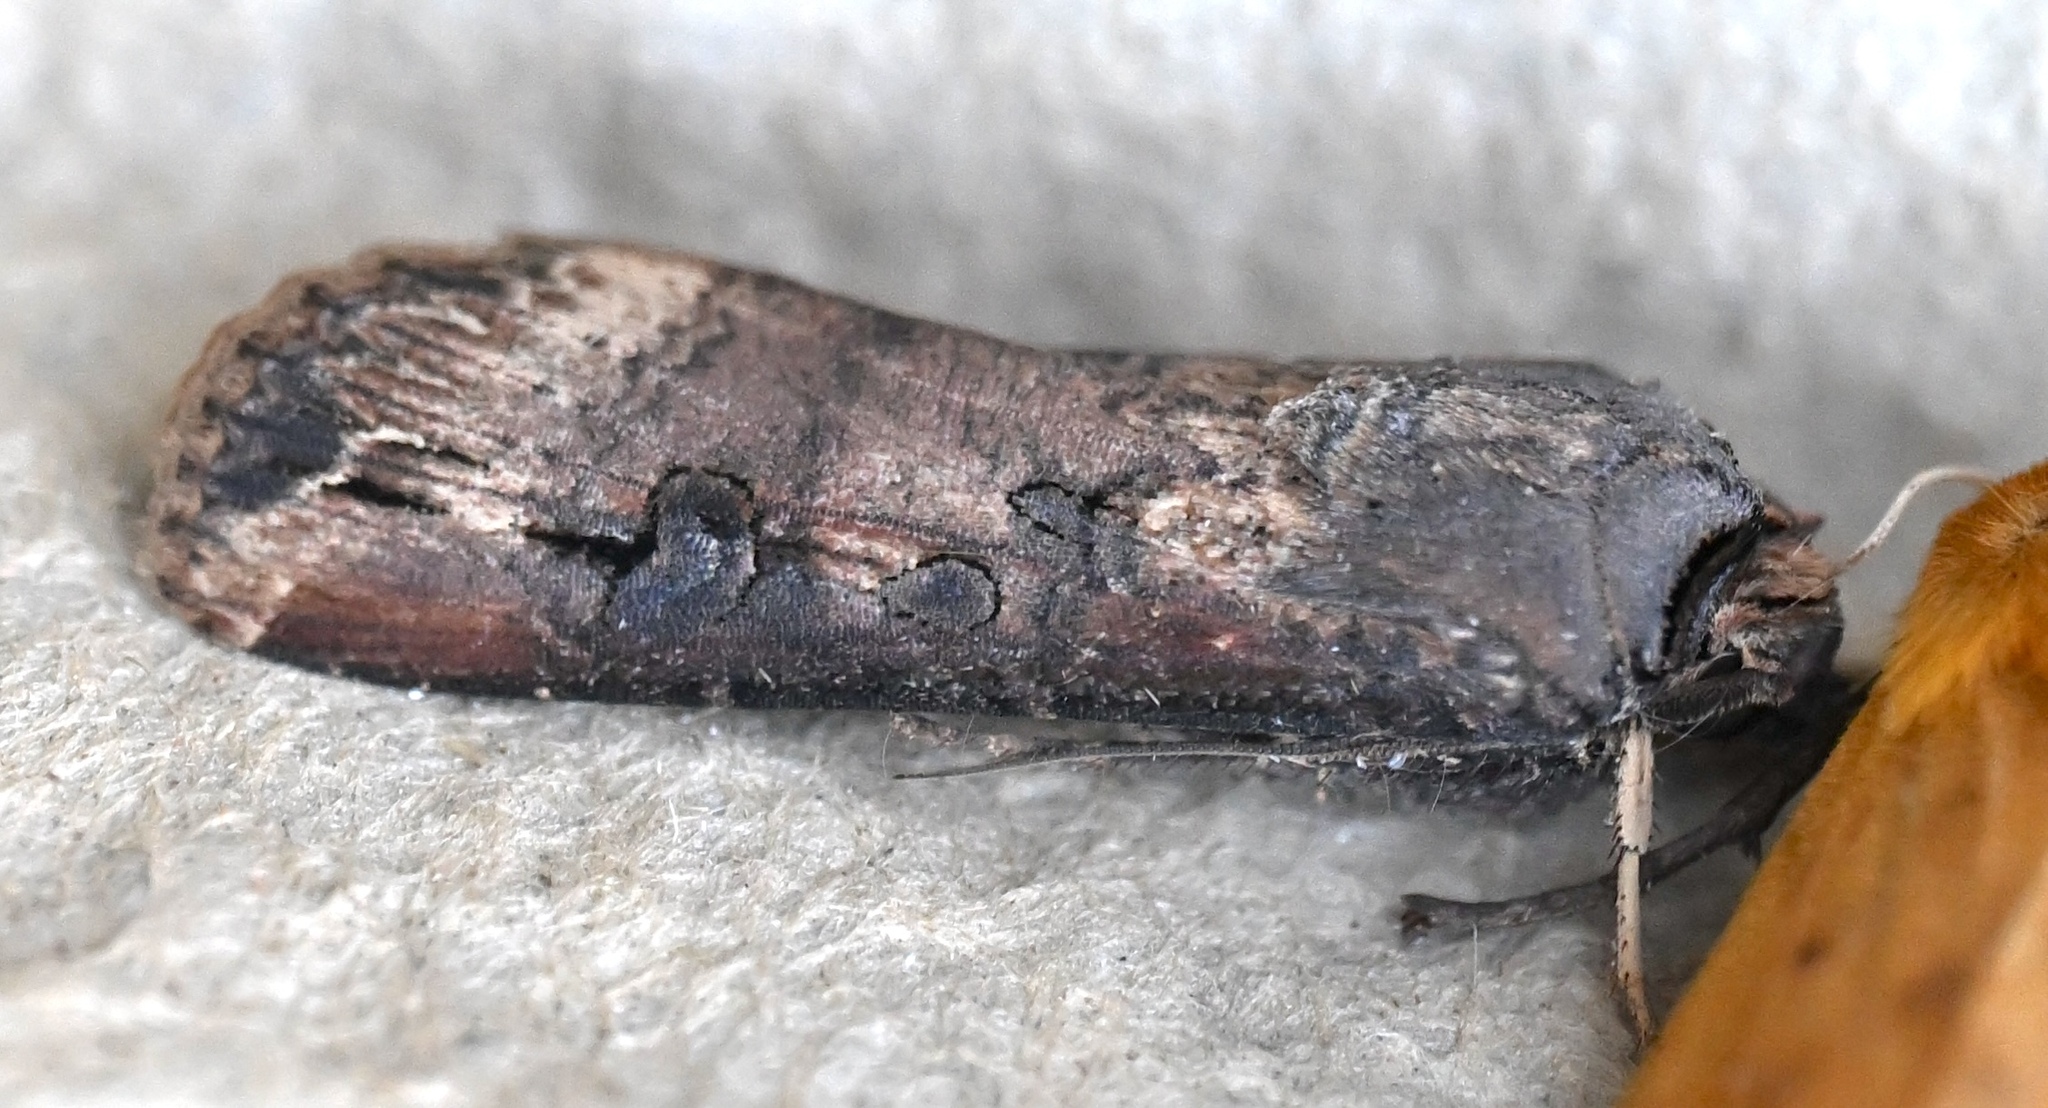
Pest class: cutworms